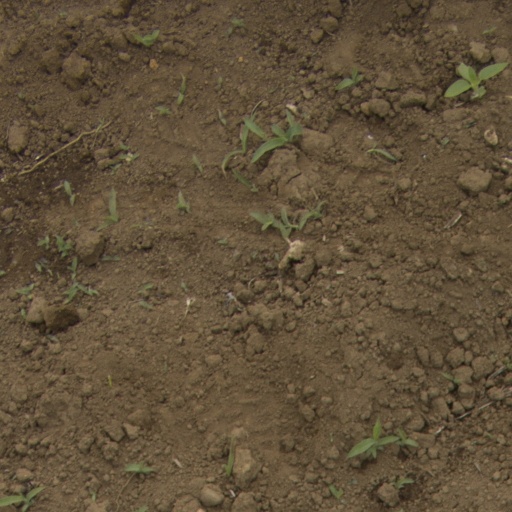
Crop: Jerusalem artichoke